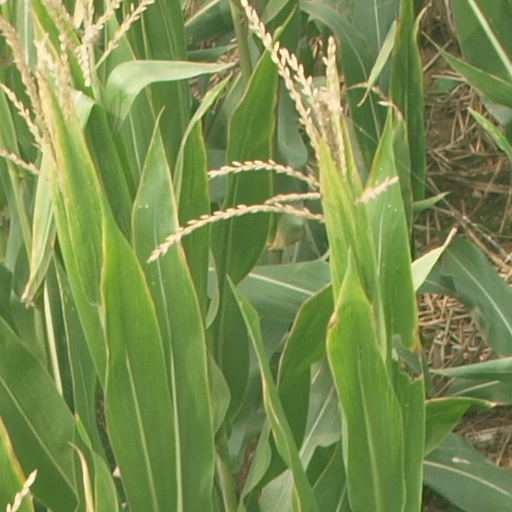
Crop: maize; corn